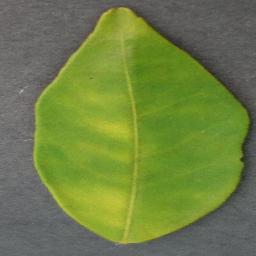
Label: Orange___Haunglongbing_(Citrus_greening)